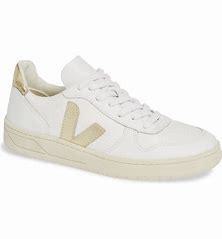
Brand: Veja
Model: 100